Sultan Mohammed

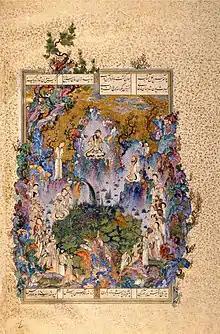
"The Court of Gayumars", Folio 20v from the Shahnameh of Shah Tahmasp; c. 1522−25; opaque watercolor, ink, and gold on paper; painting is 34.2 cm (height) x 23.1 cm (width); the Aga Khan Museum. The painting is attributed to Sultan Mohammad.

Sultan Mohammad’s style was initially based in the Turkman courtly idiom. Sheila R. Canby writes that around 1515, he was perfecting scenes of “man and animal inhabiting a natural world of roaring winds, lush and frenzied vegetation and rocks resembling grotesque faces”, of which his painting “Rustam Sleeping while Rakhsh Fights a Lion” from an unfinished "Shahnameh" is an example. In the 1520s however, Sultan Mohammad was influenced by the more sedate and subtle late Timurid mode practiced at Herat; his compositions became more orderly and architectonic.